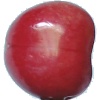
Label: Cherry 2